United States Army

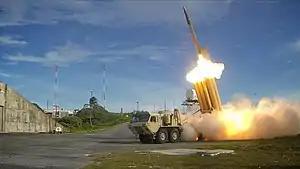
A Lockheed Martin Terminal High Altitude Area Defense (THAAD) system used for ballistic missile protection

Training in the U.S. Army is generally divided into two categories – individual and collective. Because of COVID-19 precautions, the first two weeks of basic training — not including processing and out-processing – incorporate social distancing and indoor desk-oriented training. Once the recruits have tested negative for COVID-19 for two weeks, the remaining 8 weeks follow the traditional activities for most recruits, followed by Advanced Individualized Training (AIT) where they receive training for their military occupational specialties (MOS). Some individual's MOSs range anywhere from 14 to 20 weeks of One Station Unit Training (OSUT), which combines Basic Training and AIT. The length of AIT school varies by the MOS. The length of time spent in AIT depends on the soldier's MOS. Certain highly technical MOS training requires many months (e.g., foreign language translators). Depending on the army's needs, Basic Combat Training for combat arms soldiers is conducted at several locations. Still, two of the longest-running are the Armor School and the Infantry School, both at Fort Moore, Georgia. Sergeant Major of the Army Dailey notes that an infantrymen's pilot program for One Station Unit Training (OSUT) extends 8 weeks beyond Basic Training and AIT, to 22 weeks. The pilot, designed to boost infantry readiness ended in December 2018. The new Infantry OSUT covered the M240 machine gun as well as the M249 squad automatic weapon. The redesigned Infantry OSUT started in 2019. Depending on the result of the 2018 pilot, OSUTs could also extend training in other combat arms beyond the infantry. One Station Unit Training will be extended to 22 weeks for Armor by Fiscal Year 2021. Additional OSUTs are expanding to Cavalry, Engineer, and Military Police (MP) in the succeeding Fiscal Years.